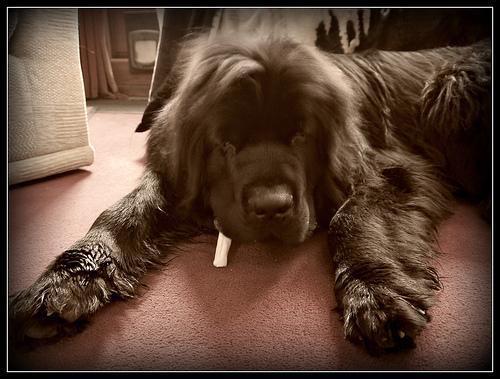
newfoundland